Mothers' Instinct (2018 film)

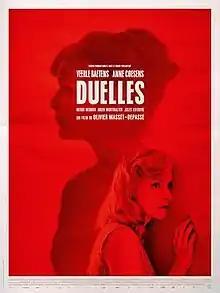
Film poster

Mothers' Instinct is a 2018 Belgian psychological thriller film directed by Olivier Masset-Depasse. The story is loosely based on the 2012 novel "Behind the Hatred" ("Derrière la haine") by Barbara Abel. The film was screened as a special presentation at the 2018 Toronto International Film Festival.